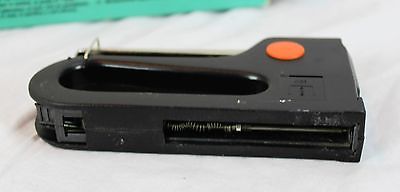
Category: stapler